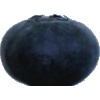
Label: Blueberry 1